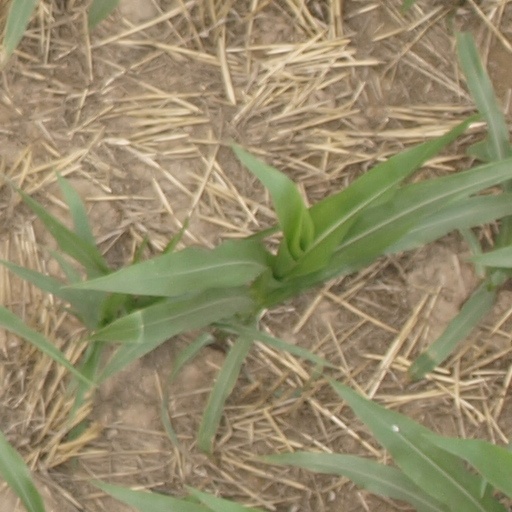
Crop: maize; corn